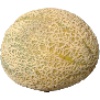
Label: cantaloupe